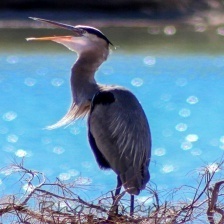
Species: BLUE HERON
Scientific name: ARDEA HERODIAS
ImageNet parent category: little_blue_heron